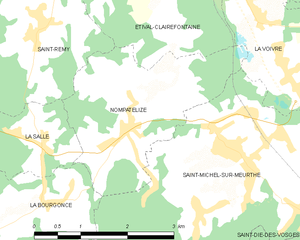
Carte des communes françaises Nompatelize